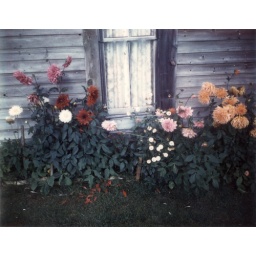
flowers by the poe home